Lendlease

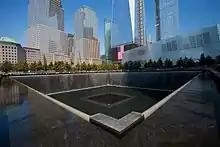
National September 11 Memorial/Ground Zero Memorial, New York City

In Europe, Lendlease Project Management & Construction provide project management and construction services for new projects and programmes. In 2015, Lendlease oversaw the restoration of the encaustic tile pavements at The Houses of Parliament.